James V. Forrestal Building

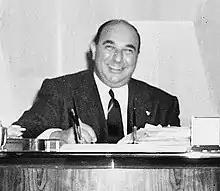
William Zeckendorf in 1952

The first building proposed for the site was the Smithsonian Institution's National Air Museum. The museum, which was chartered in 1946, needed a new structure to house its rapidly expanding collection of aircraft and missiles. The National Air Museum Advisory Board, established to advise the Smithsonian about the operation of the new museum, recommended in 1953 that the new museum be located on Independence Avenue between 9th and 12th Streets SW. In June 1954, the Smithsonian sought the approval of the National Capital Planning Commission.